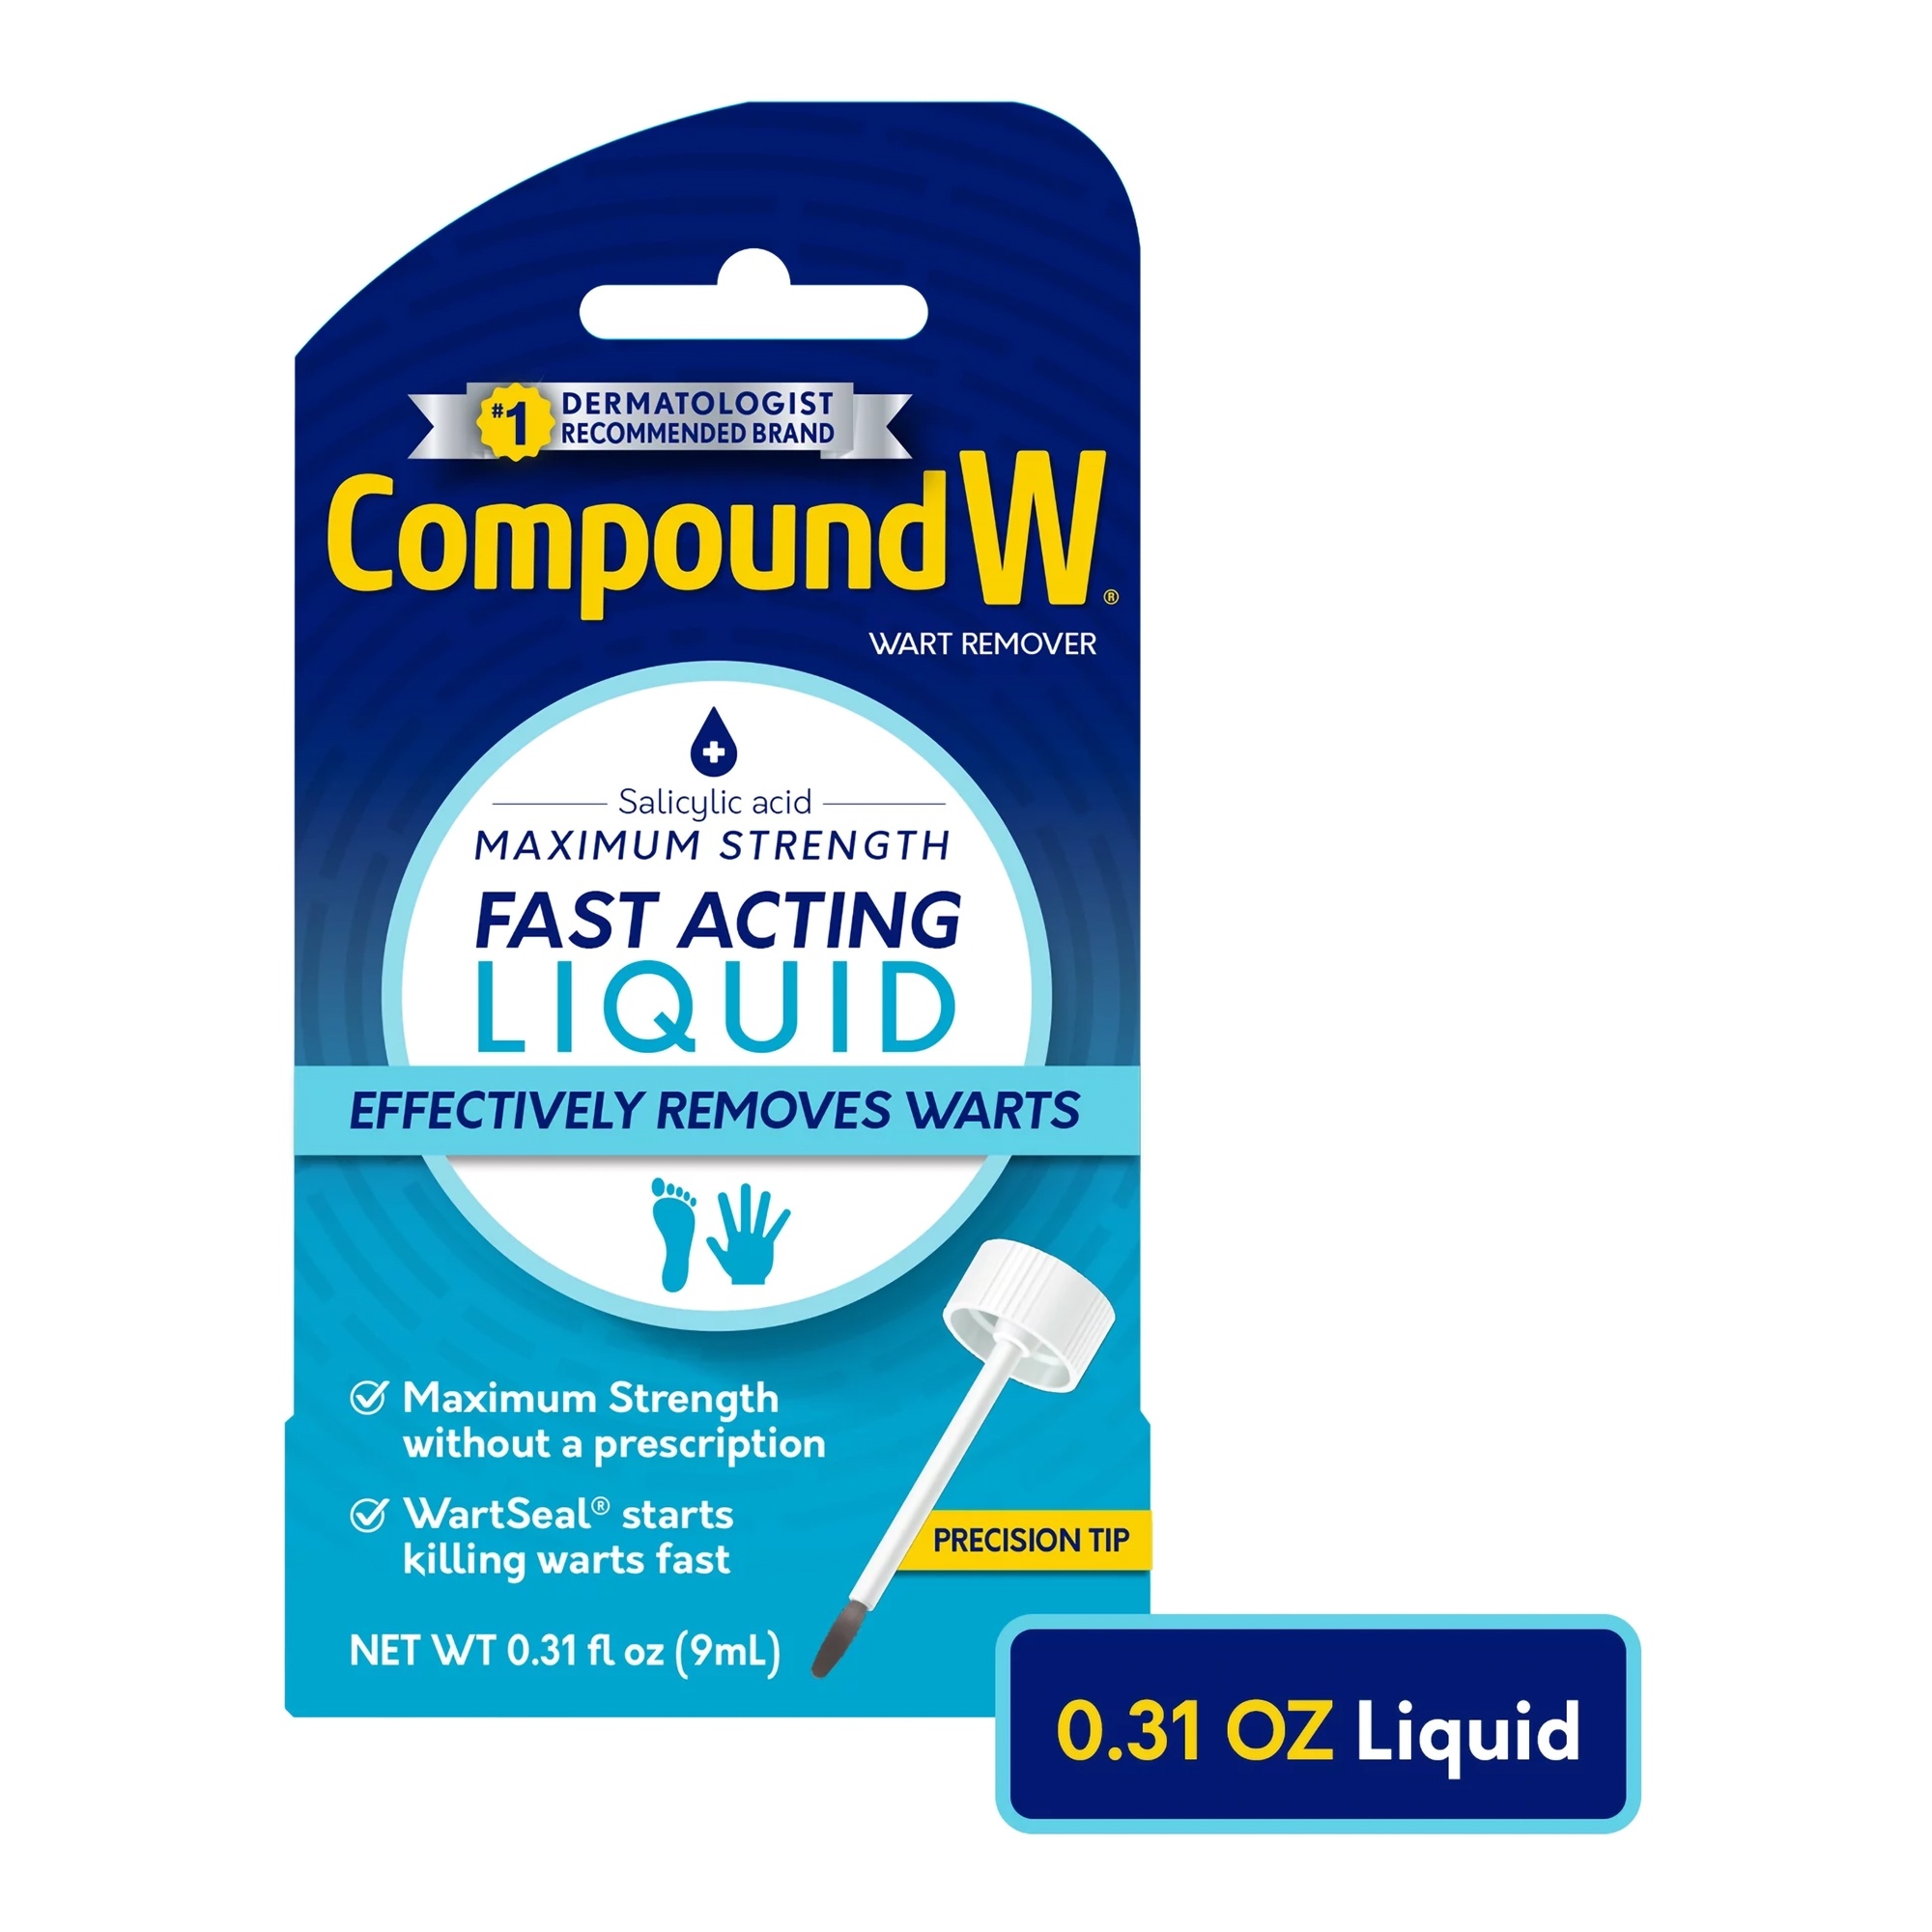
Wart Remover
Wart Remover Compound W® 17% Strength Topical Solution 0.31 oz.
Brand: Prestige Medical
Category: Health & Beauty > Personal Care > Cosmetics > Skin Care > Wart Removers